John Arthur Fraser

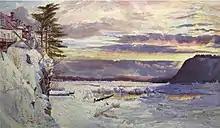
"La Traversée de la glace de la Pointe de Lévy à Québec" (1866)

His father also moved to Montreal and worked as a book agent while writing on politics until his death in 1872.